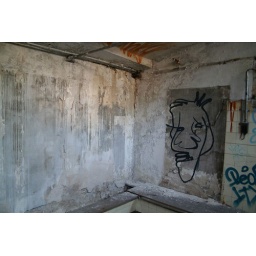
Oneline i from a shut down train building in Berlin.